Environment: real
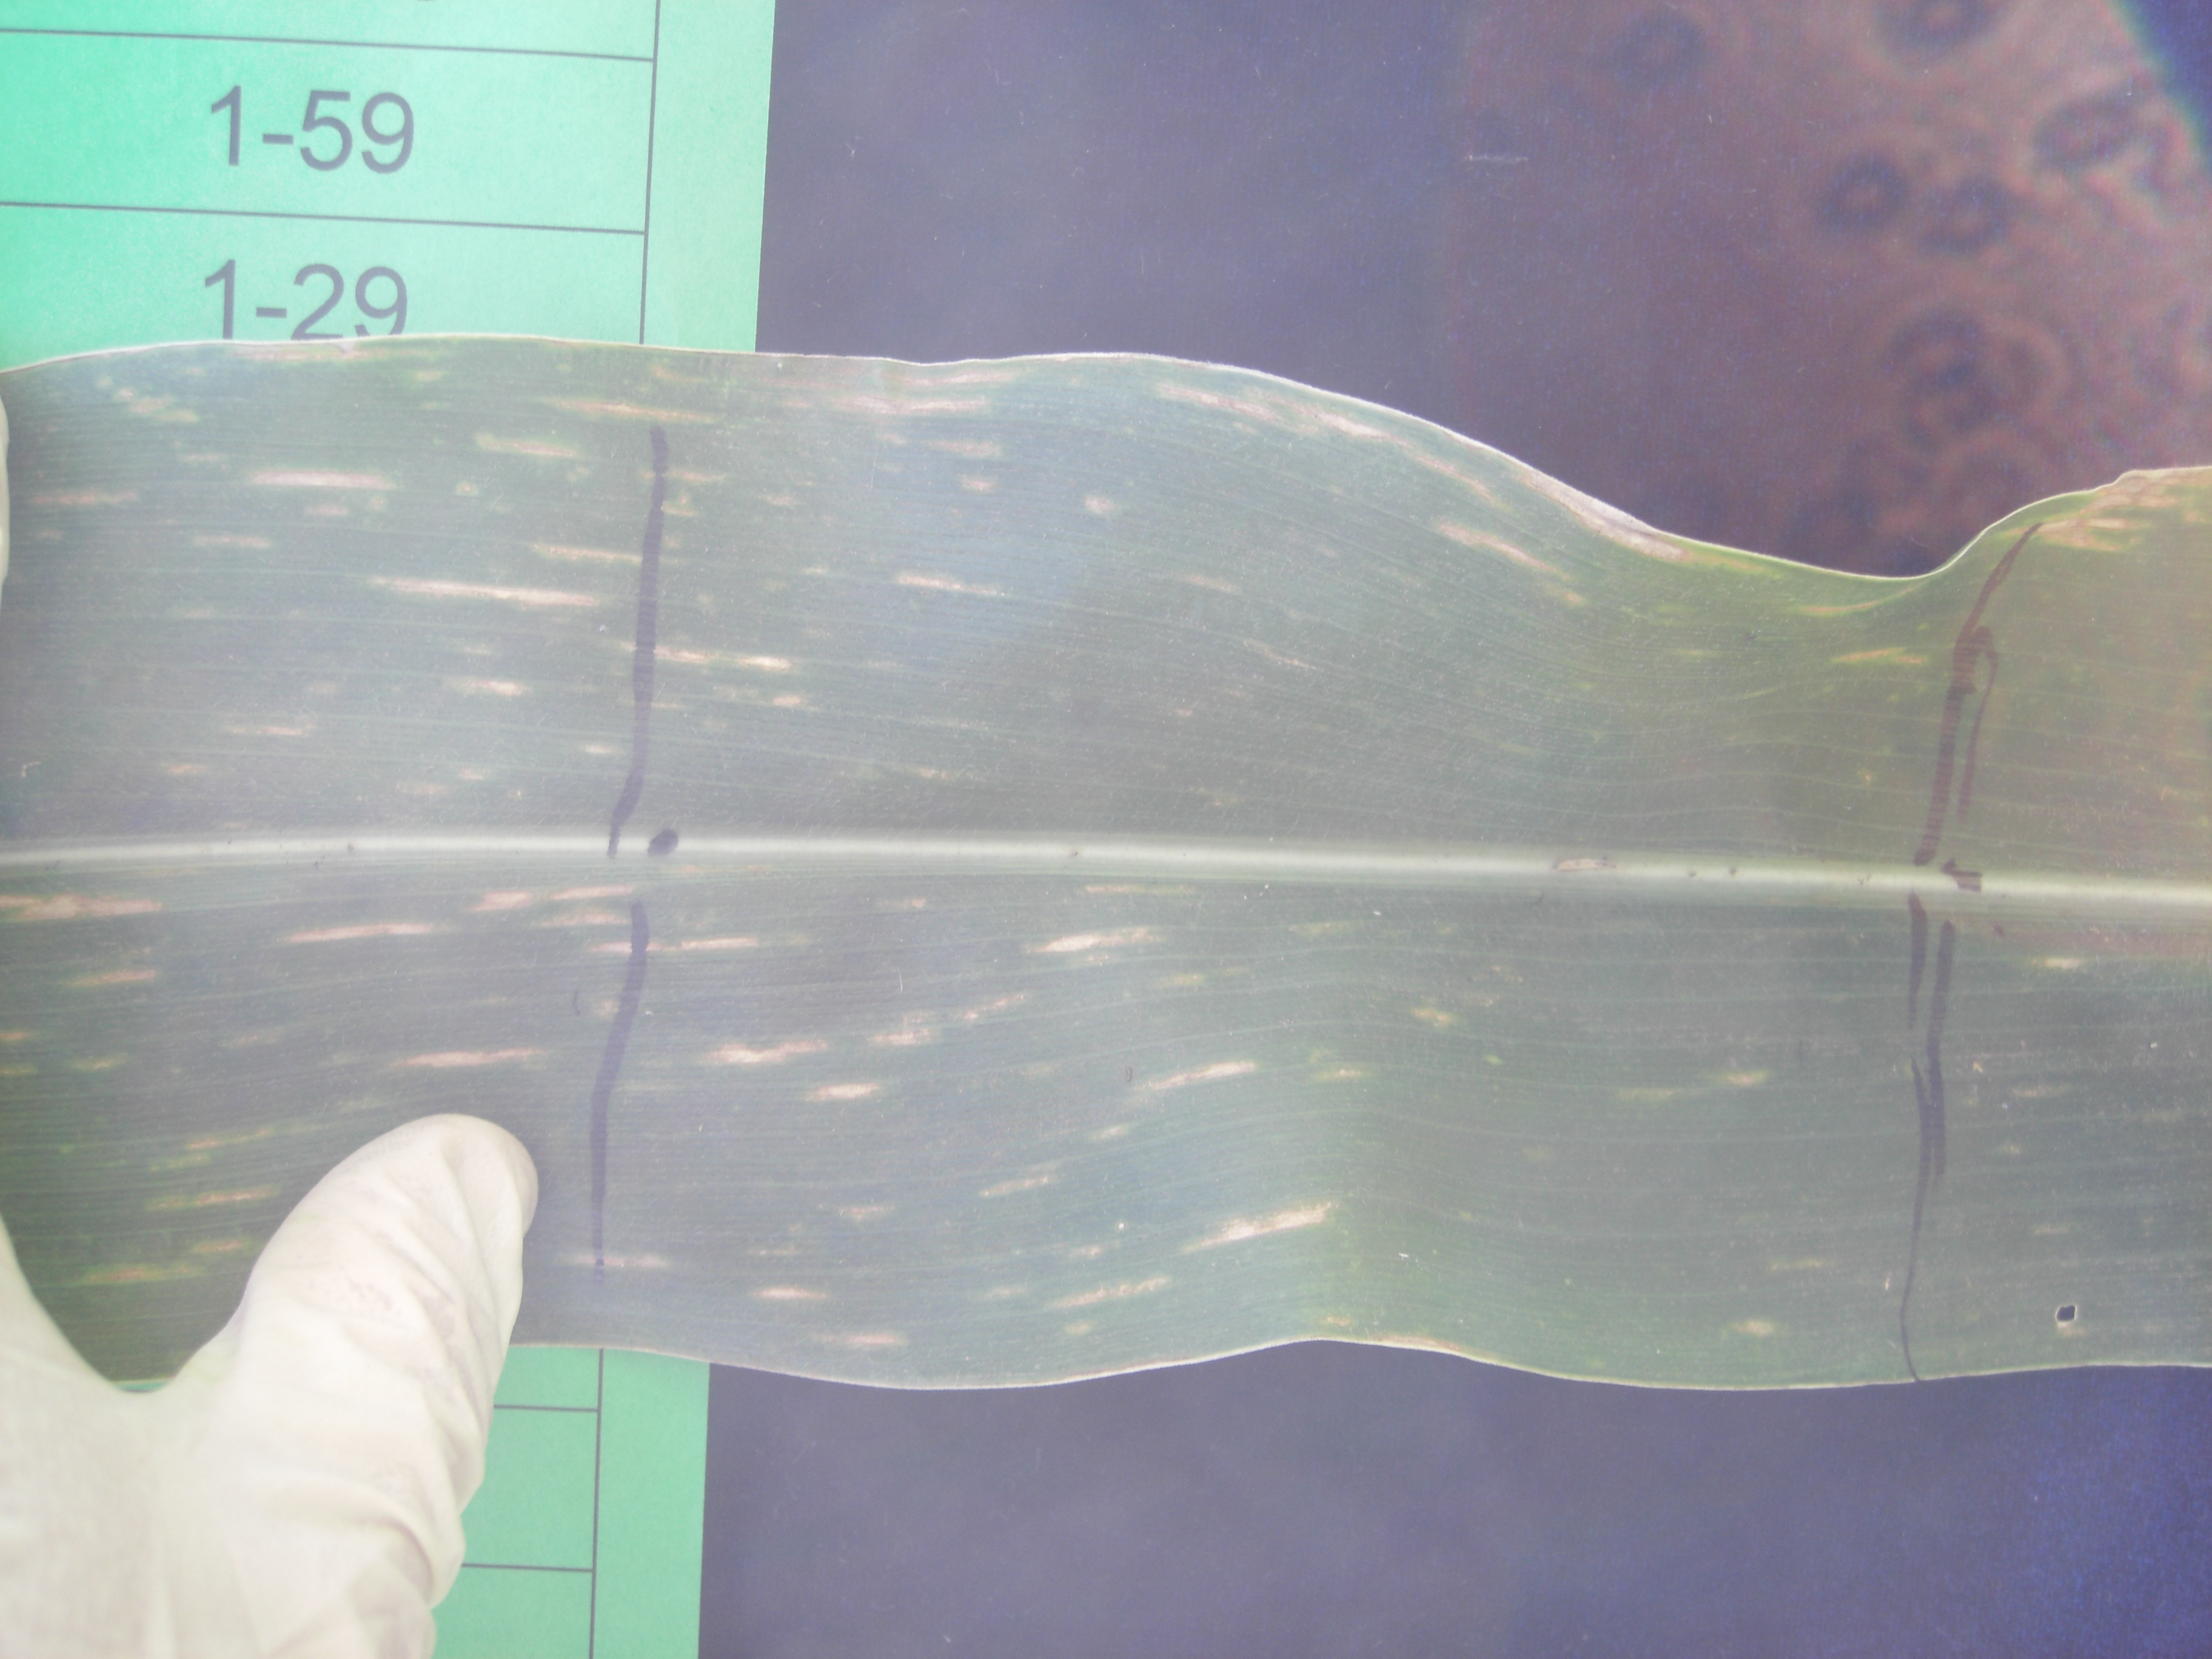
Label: gray_leaf_spot